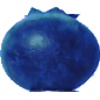
Label: huckleberry